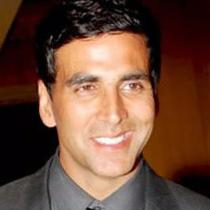
Age: 41